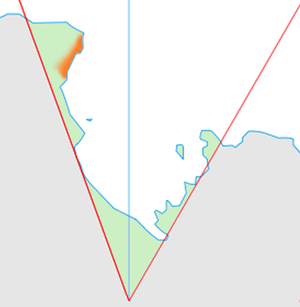
La côte de Borchgrevink est la région côtière de la Terre Victoria, en Antarctique, entre le cap Adare et le cap Washington.